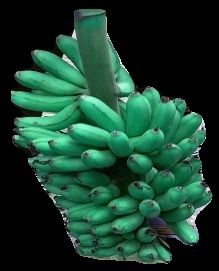
Variety: rasbale
Grade: grade1